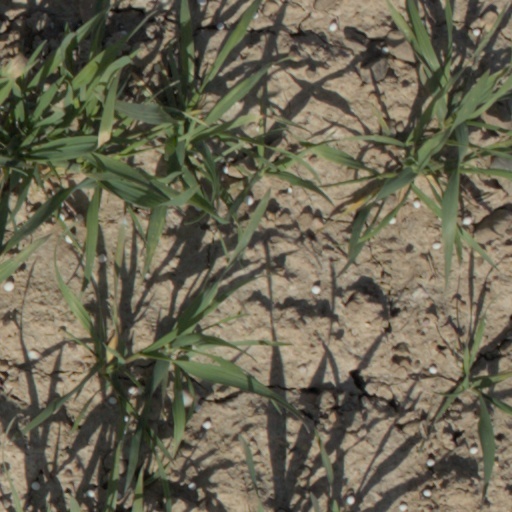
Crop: wheat